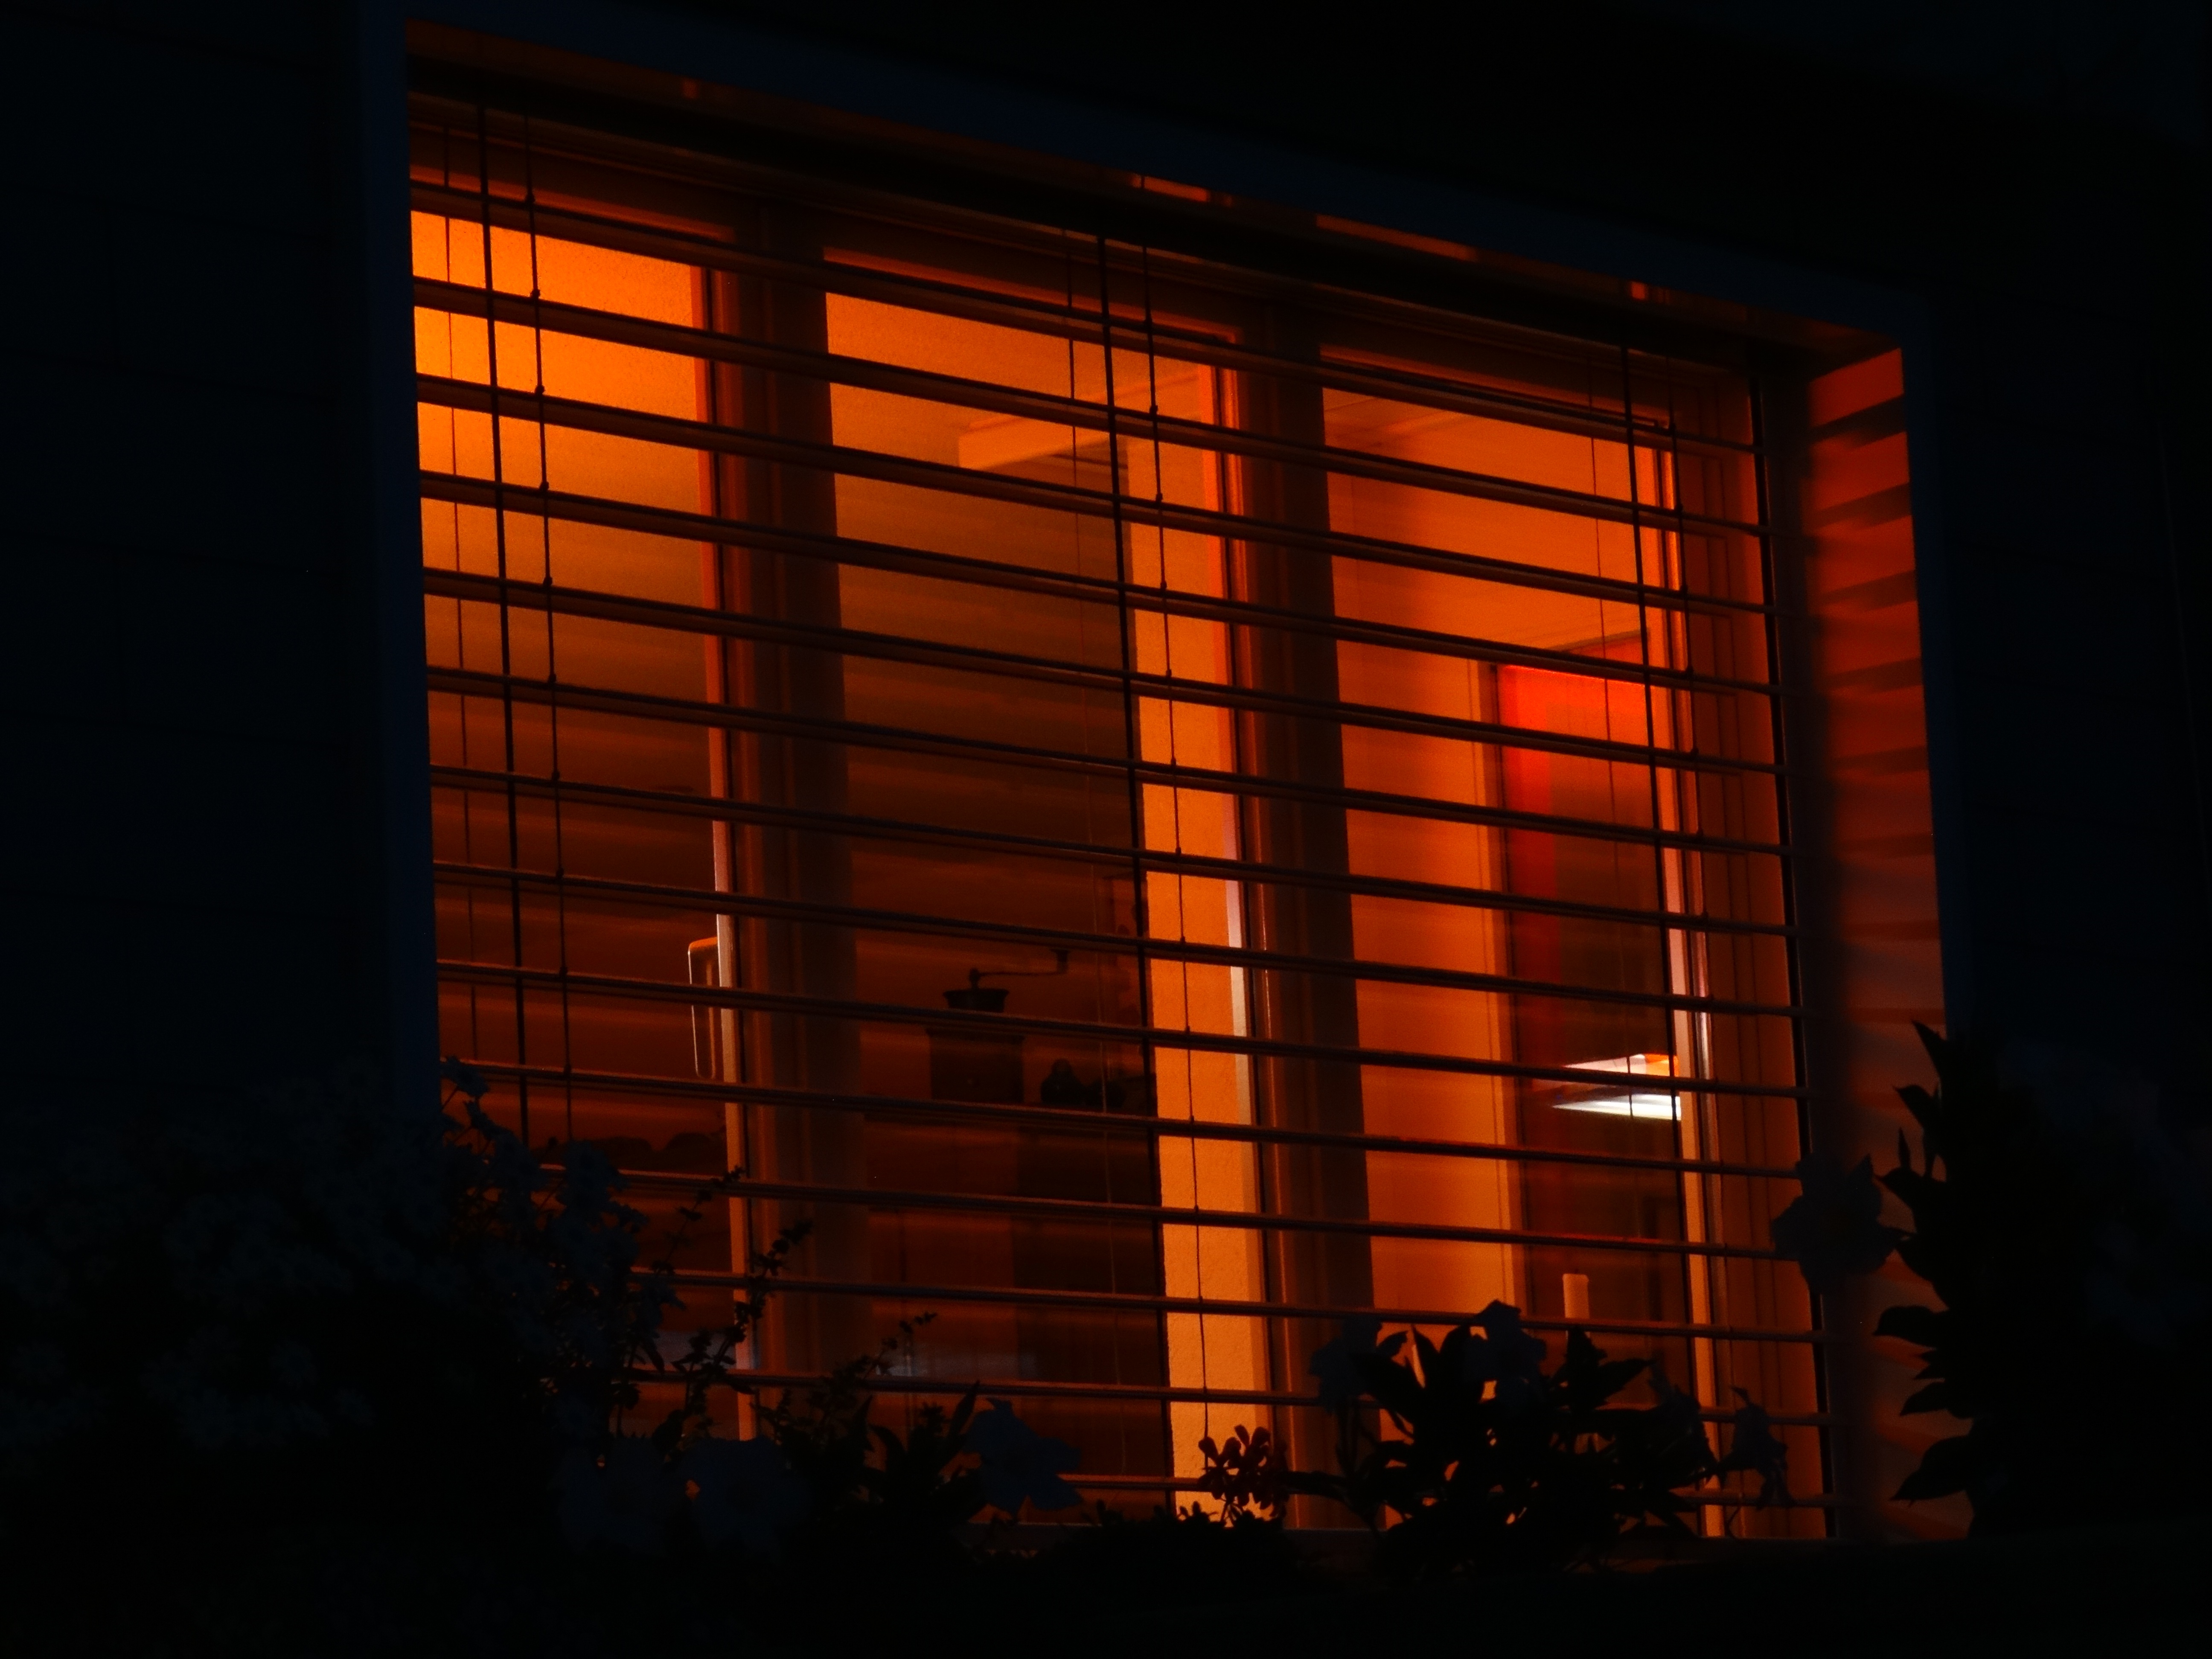
light, night, window, dusk, evening, line, reflection, color, darkness, lighting, interior design, symmetry, shape, red light, venetian blinds, window covering